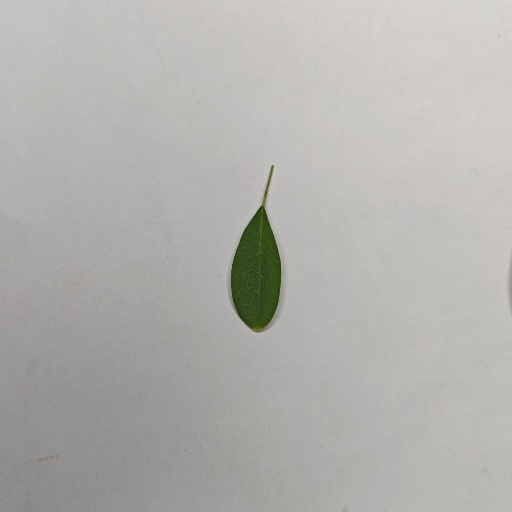
Species: Sojina
Leaf condition: Healthy Leaf